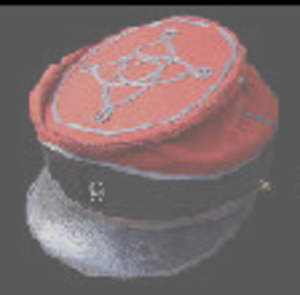
Képi Infanterie de Ligne
Le 6ᵉ régiment d'infanterie est un régiment d'infanterie de l'Armée de terre française créé sous la Révolution à partir du régiment d'Armagnac, un régiment français d'Ancien Régime.
Le 63ᵉ régiment d'infanterie est un régiment d'infanterie de l'Armée de terre française créé sous la Révolution à partir du régiment d'Ernest, un régiment d'infanterie suisse au service du Royaume de France.
Le 93ᵉ régiment d'infanterie est un régiment d'infanterie de l'Armée de terre française, à double héritage, créé sous la Révolution à partir du régiment d'Enghien, un régiment français d'Ancien Régime, et du 18ᵉ régiment d'infanterie légère créé à partir des éléments provenant de la dissolution des 2ᵉ, 3ᵉ et 4ᵉ bataillons de volontaires de Corse et d'effectifs divers levés en Corse.
Le 43ᵉ régiment d'infanterie est un régiment d'infanterie de l'Armée de terre française créé sous la Révolution à partir du régiment Royal-des-Vaisseaux, un régiment français d'Ancien Régime.
Le 14ᵉ régiment d'infanterie et de soutien logistique parachutiste est un régiment de l'Armée de terre française créé sous la Révolution à partir du régiment de Forez, un régiment français d'Ancien Régime.
Le 138ᵉ régiment d'infanterie est un régiment d'infanterie de l'Armée de terre française créé sous la Révolution à partir de la 138ᵉ demi-brigade de première formation.
Le 38ᵉ régiment d'infanterie est un régiment d'infanterie de l'Armée de terre française créé sous la Révolution à partir du régiment de Dauphiné, un régiment français d'Ancien Régime.
Le 57ᵉ régiment d'infanterie est un régiment d'infanterie de l'Armée de terre française créé sous la Révolution à partir du régiment de Beauvoisis, un régiment français d'Ancien Régime.
Le 65ᵉ régiment d'infanterie est un régiment d'infanterie de l'Armée de terre française créé sous la Révolution à partir du régiment de Sonnenberg, un régiment d'infanterie suisse au service du Royaume de France.
Le 48ᵉ régiment d'infanterie est un régiment d'infanterie de l'Armée de terre française créé sous la Révolution à partir du régiment d'Artois, un régiment français d'Ancien Régime